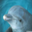
Label: dolphin